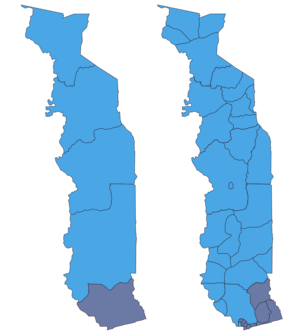
L'élection présidentielle togolaise de 2020 a lieu le 22 février 2020 afin d'élire le Président du Togo. Le président sortant Faure Gnassingbé est candidat à sa réélection après avoir fait modifier la constitution afin de pouvoir se présenter pour un quatrième mandat consécutif.